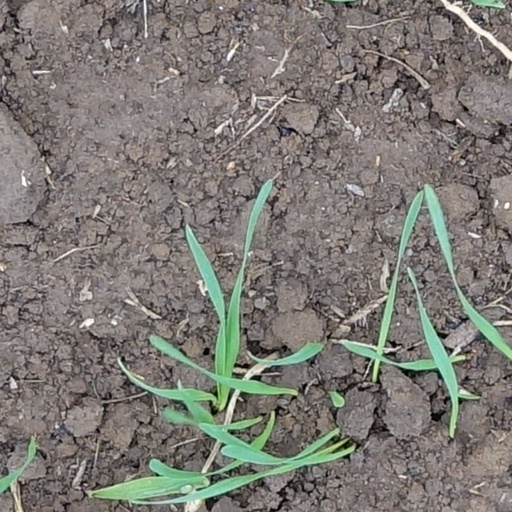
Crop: wheat